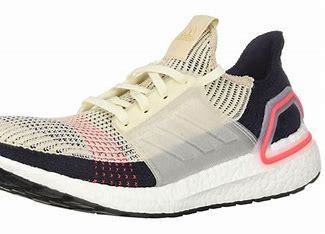
Brand: Adidas
Model: Ultraboost 19